Question: Please indicate a possible affordance area of bicycle that can be used for sitting on
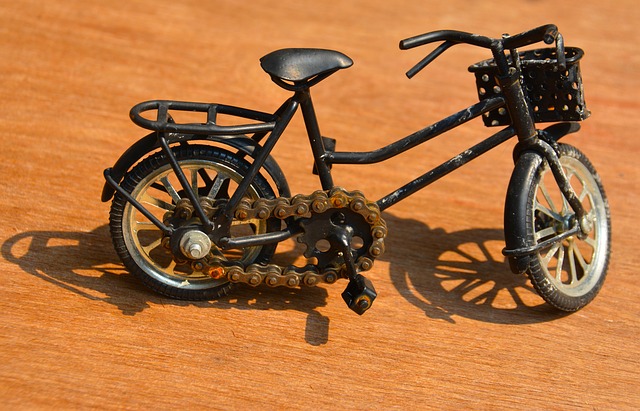
Answer: [254, 48.5, 352, 88.5]